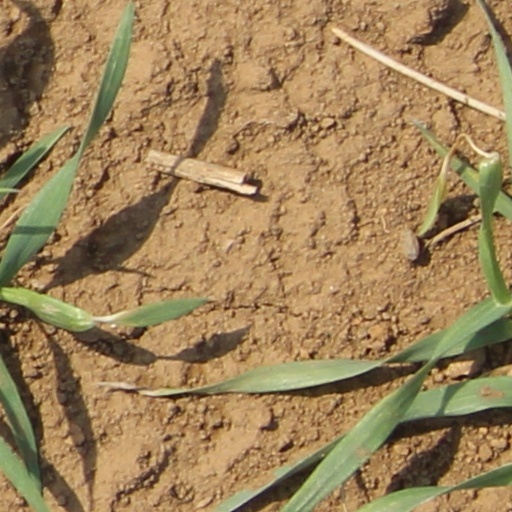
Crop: wheat